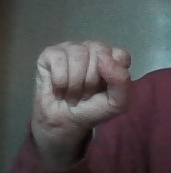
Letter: saad